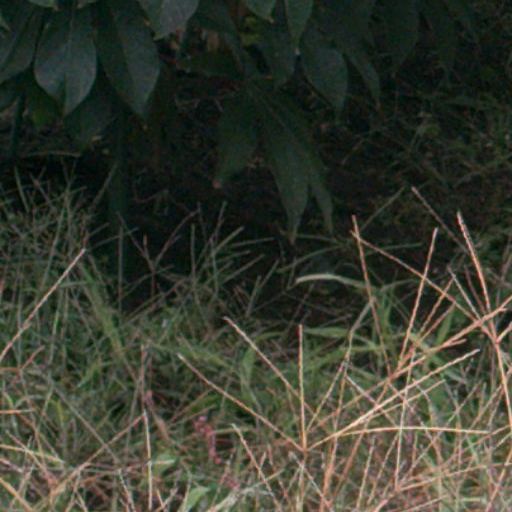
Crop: cassava